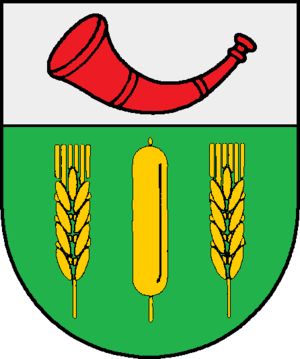
Westerhorn
Coat of arms of Westerhorn
Westerhorn er en by og en kommune i det nordlige Tyskland, beliggende i Amt Hörnerkirchen under Kreis Pinneberg. Kreis Pinneberg ligger i den sydlige del af delstaten Slesvig-Holsten.